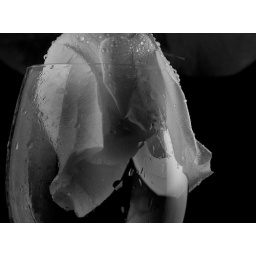
the tears of a white flower, in an empty wine glass